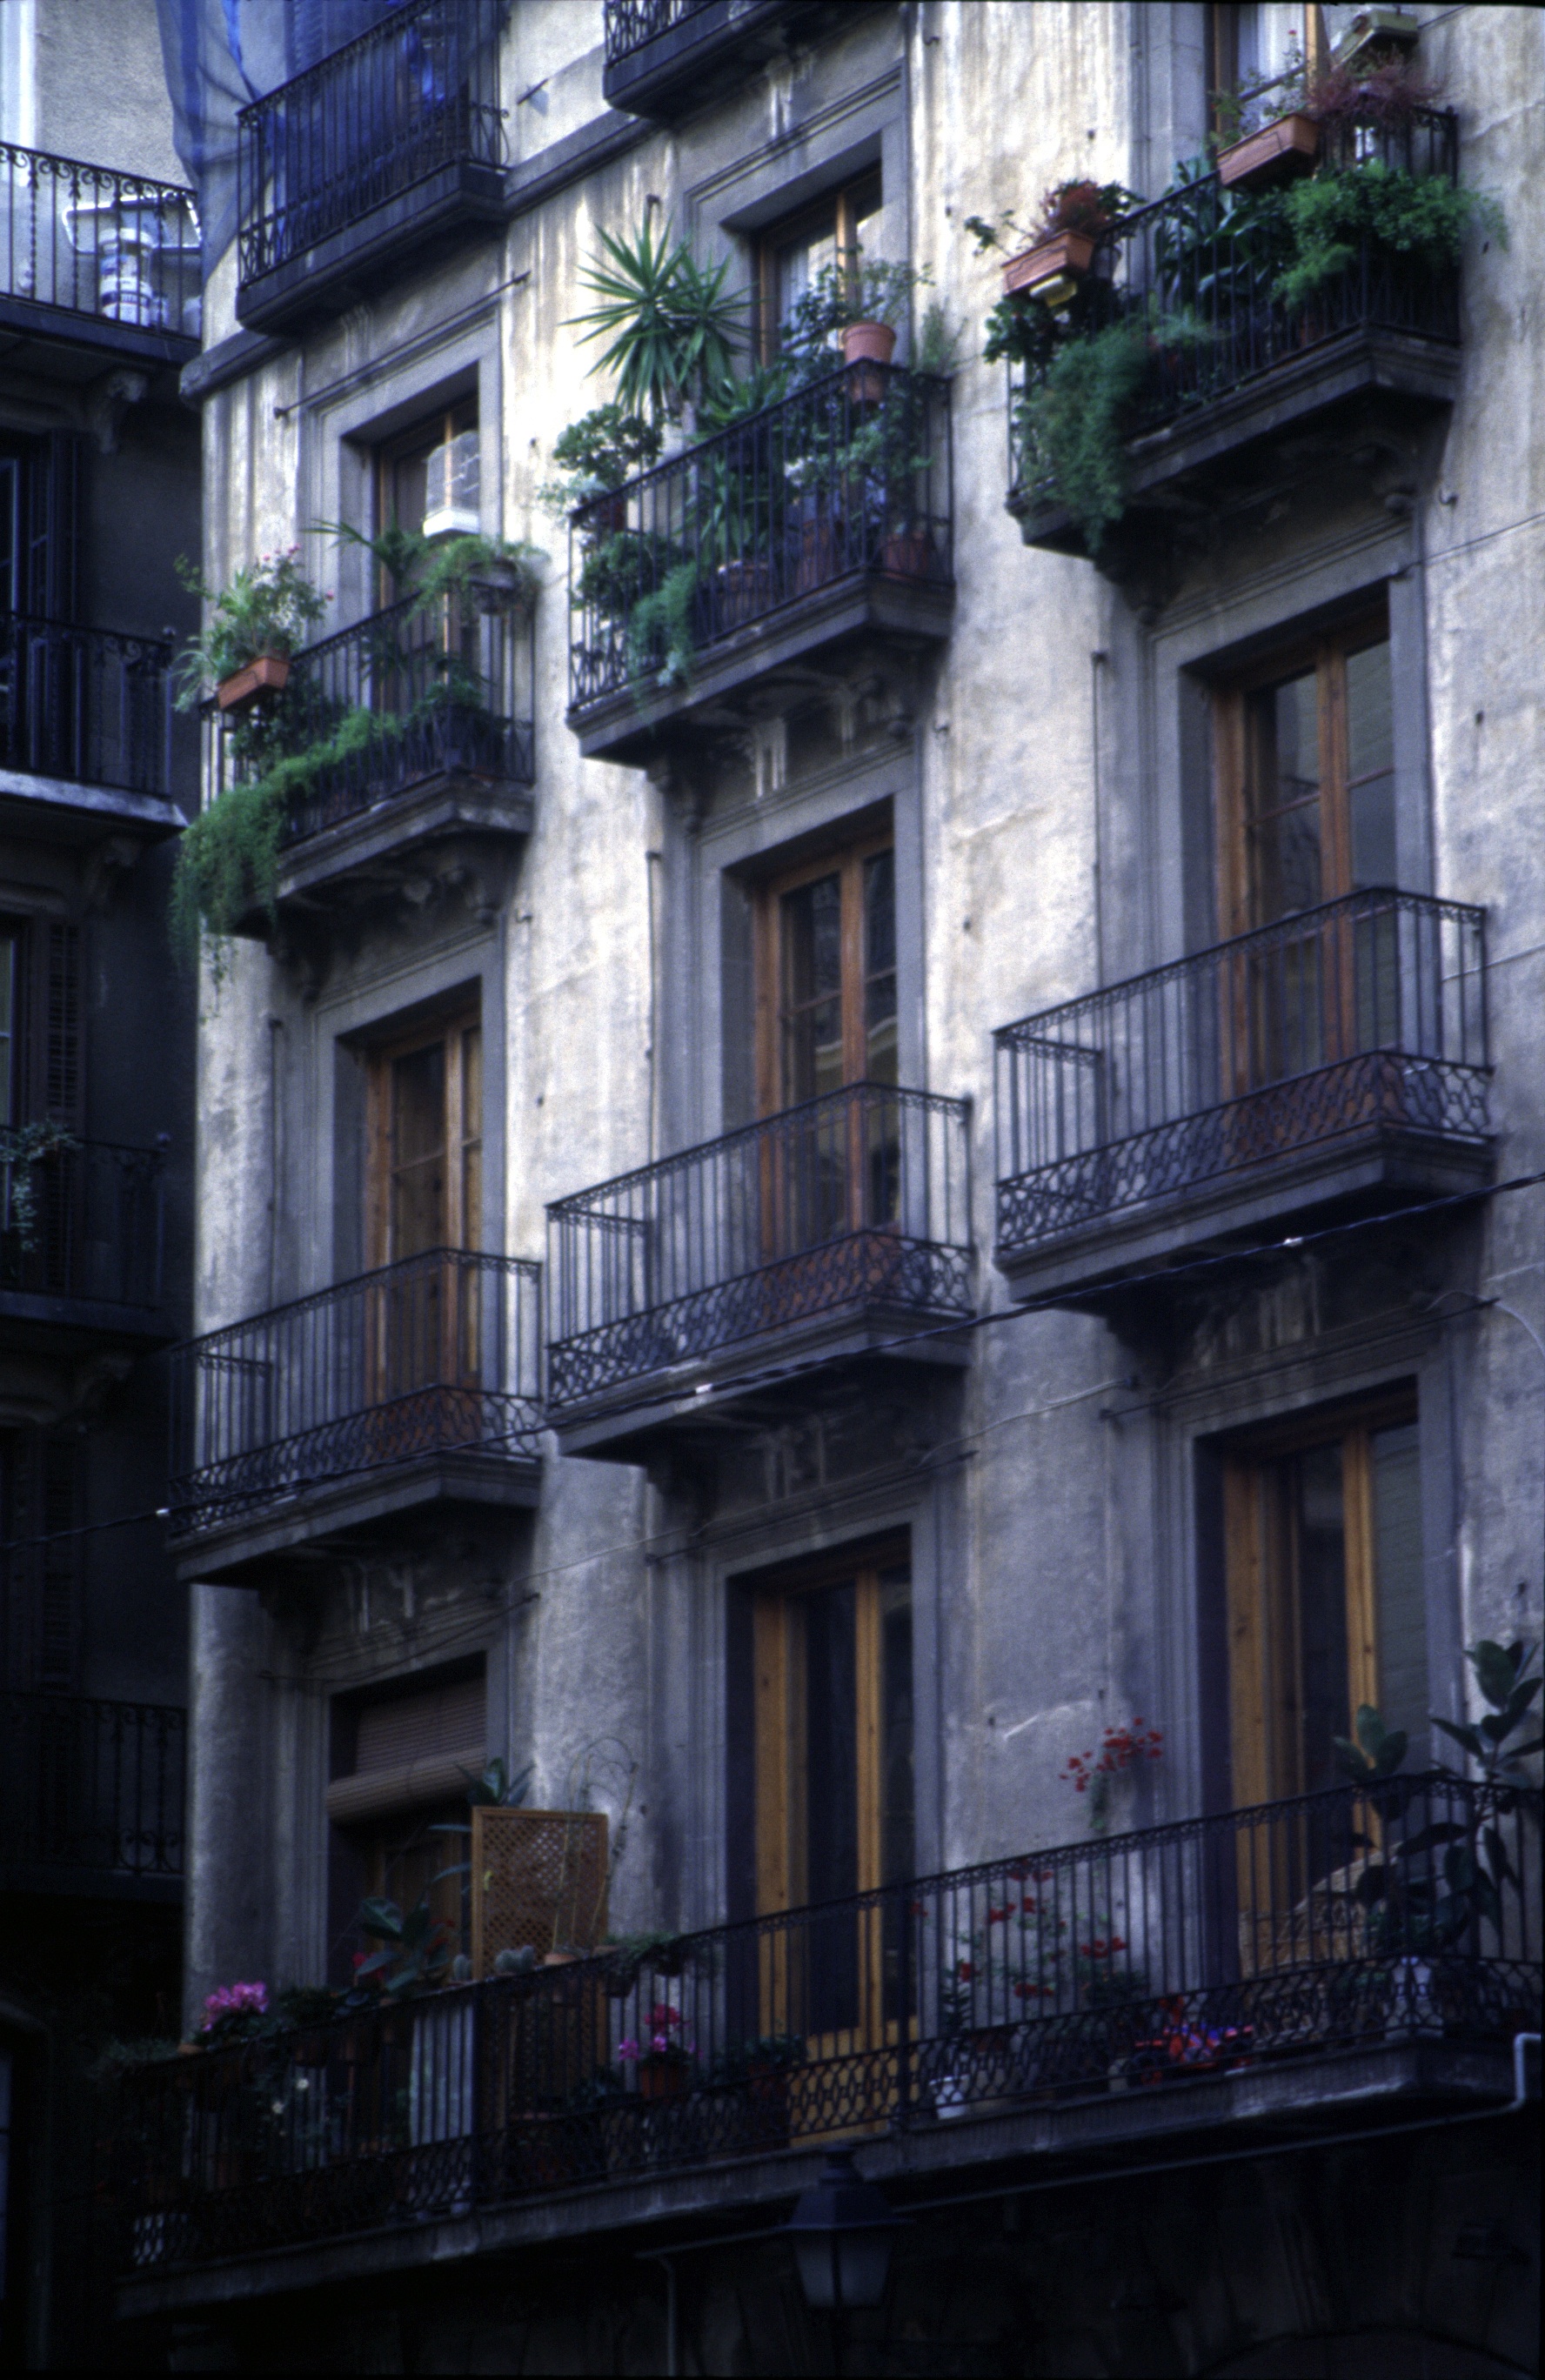
architecture, road, street, mansion, house, window, town, building, alley, city, cityscape, balcony, facade, neighbourhood, urban area, human settlement